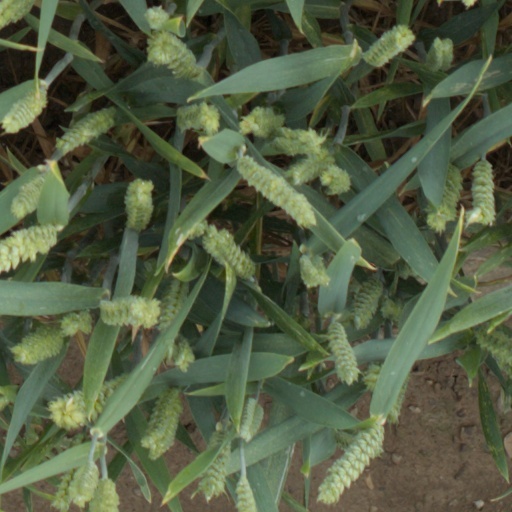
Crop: wheat